Victoria Highlanders FC (women)

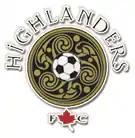
Highlanders logo from 2010-2014

Ahead of the 2010 season, the Victoria Highlanders adopted the Stars, re-branding them as the Highlanders. The Highlanders had previously announced interest in operating a women's club in the future, however, with the opportunity to save the Stars, they made the foray a little earlier than they anticipated. They played in the PCSL in 2010, finishing in second place.